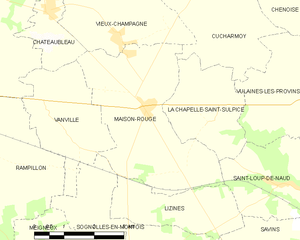
Carte des communes françaises Maison-Rouge